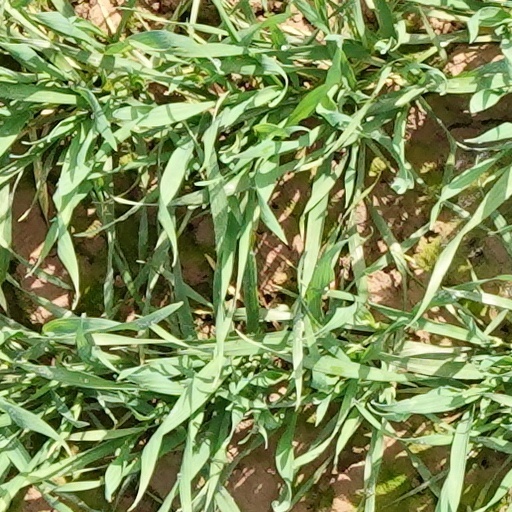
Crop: wheat